List of Washington (state) tornadoes

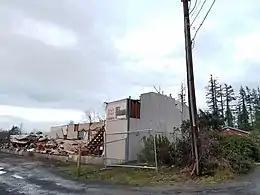
Damage from a rare EF2 tornado that hit Port Orchard on December 18, 2018.

Tornadoes in the U.S. State of Washington are rare, with an average of 2–3 tornadoes touching down within state boundaries annually.